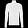
Label: Pullover